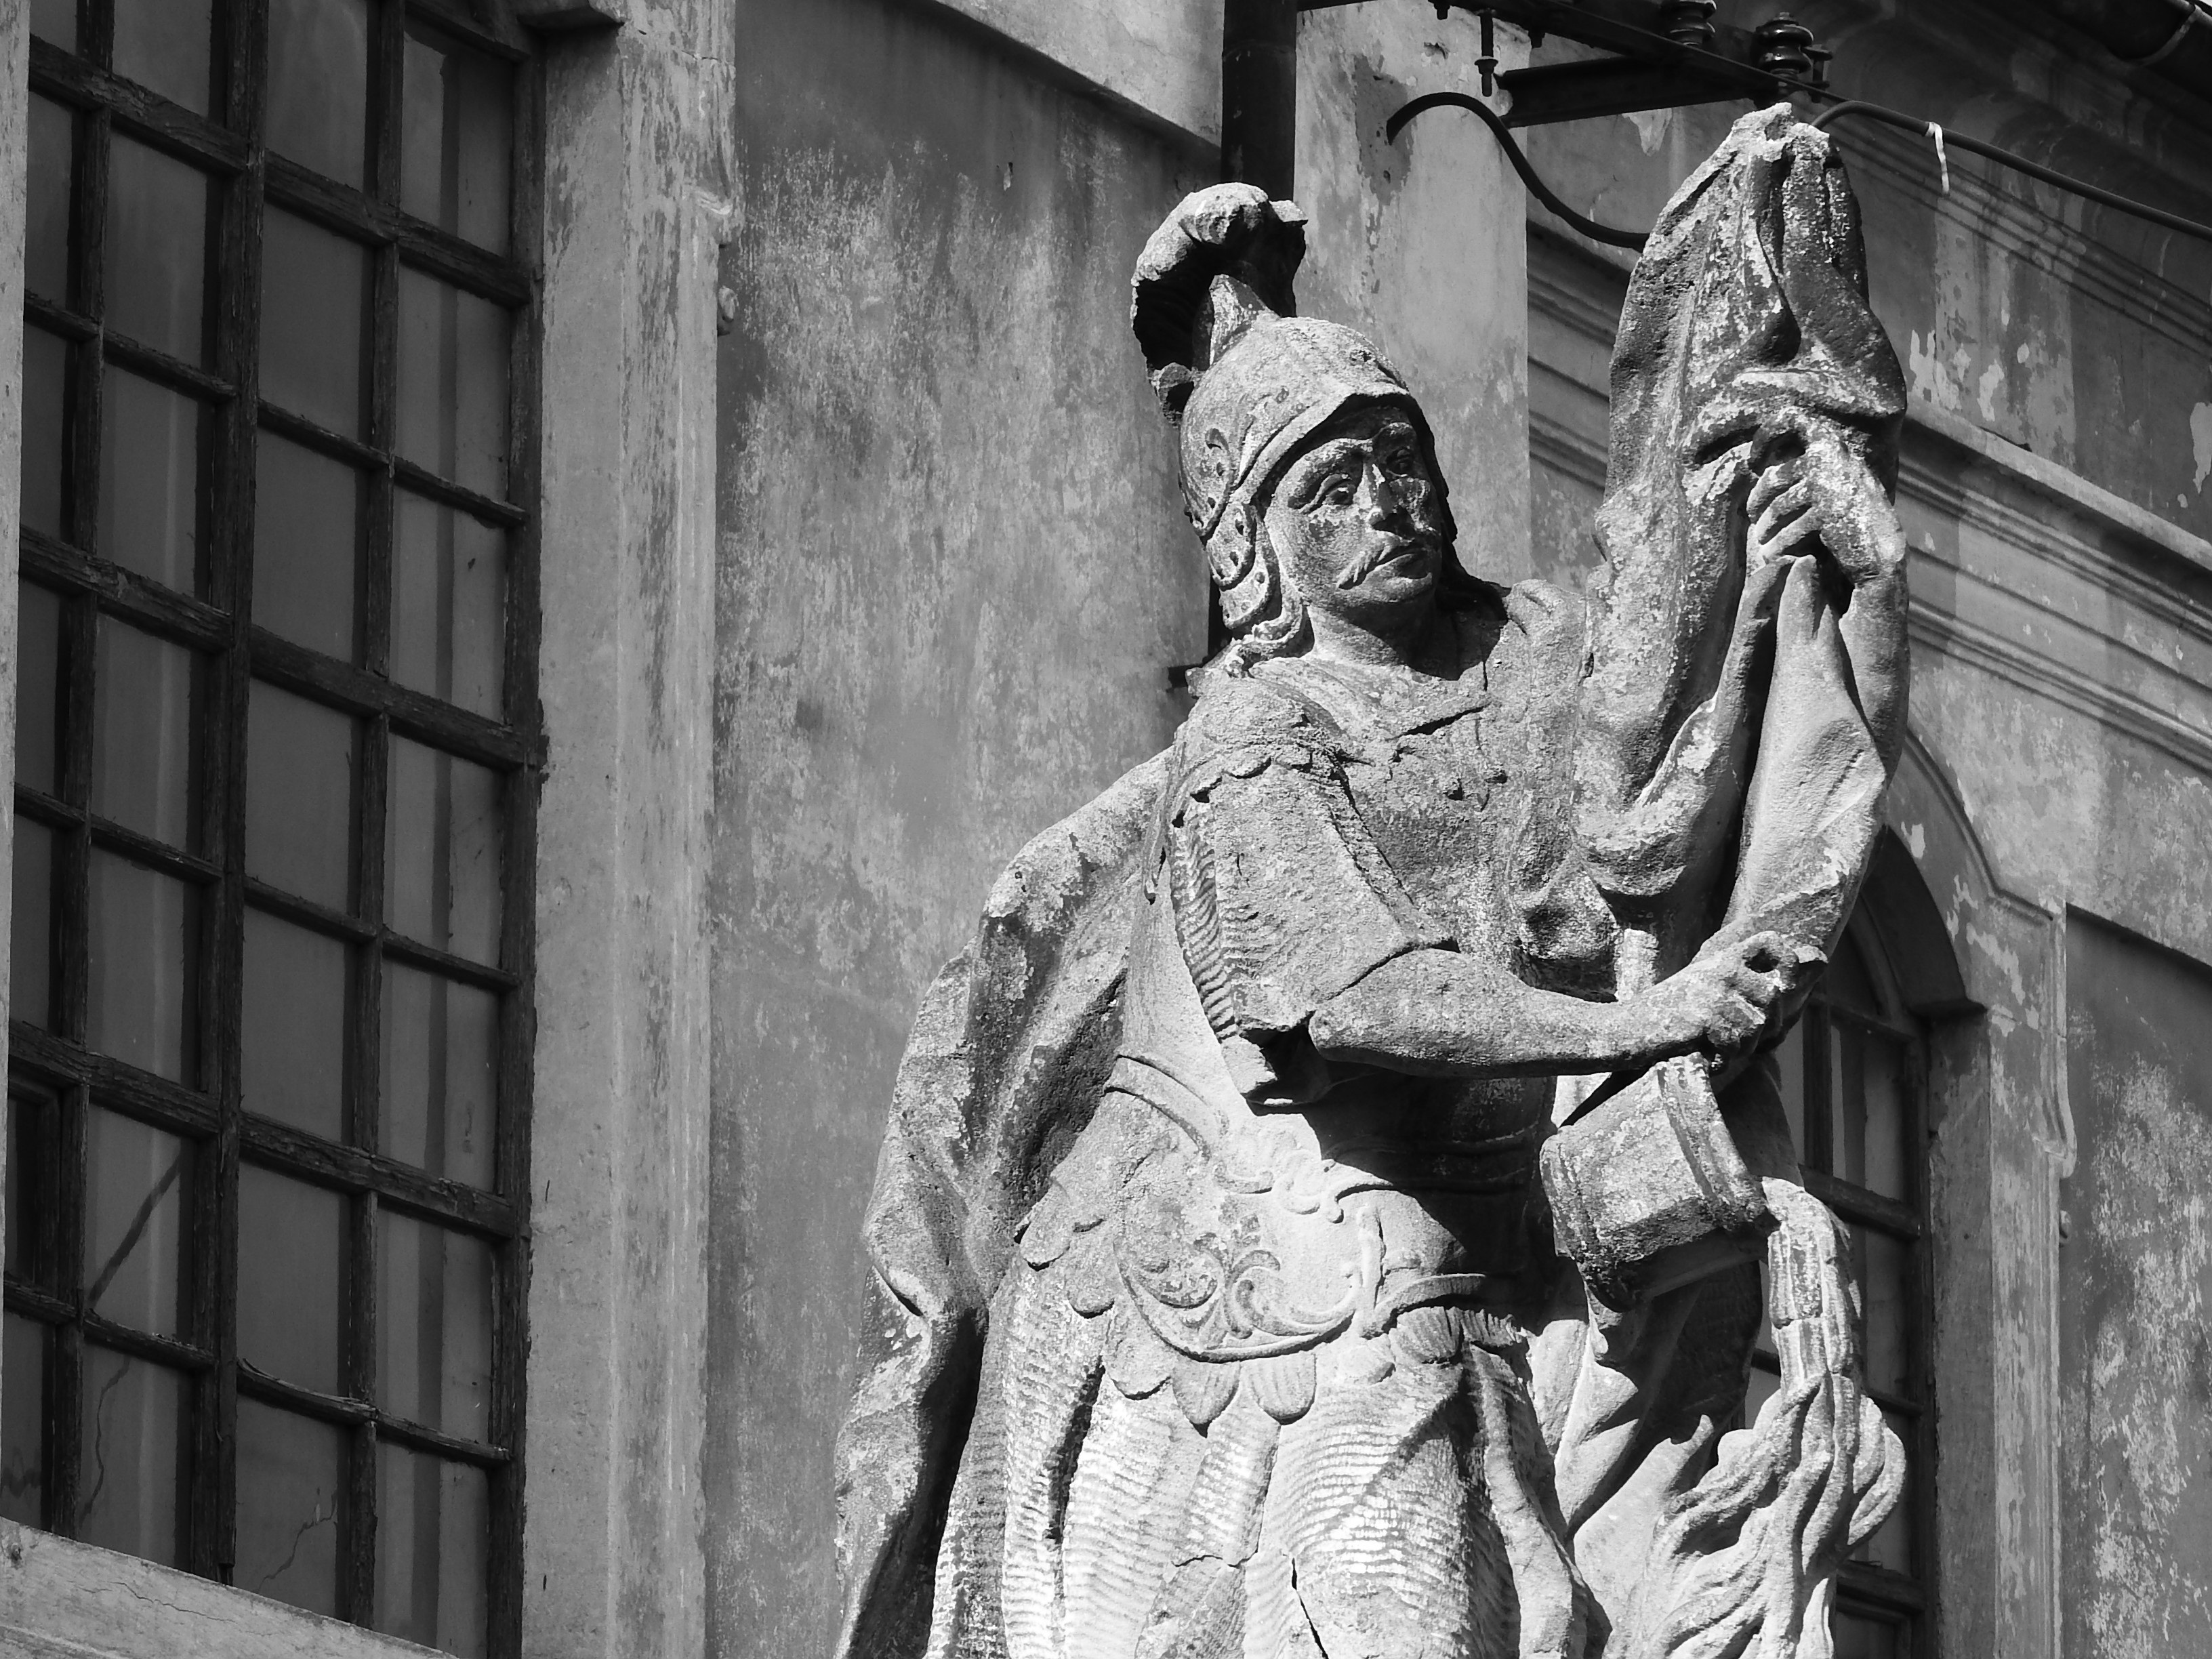
black and white, street, stone, monument, statue, black, monochrome, sculpture, art, temple, knight, photograph, monochrome photography, ancient history